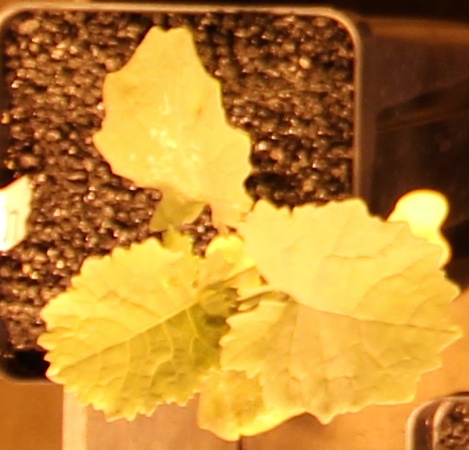
Label: Canola